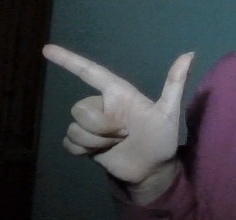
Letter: yaa